Cama de Gato

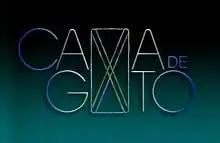

Cama de Gato (English title: Cat's Cradle) is a Brazilian telenovela produced and broadcast by TV Globo in 2009 and 2010.